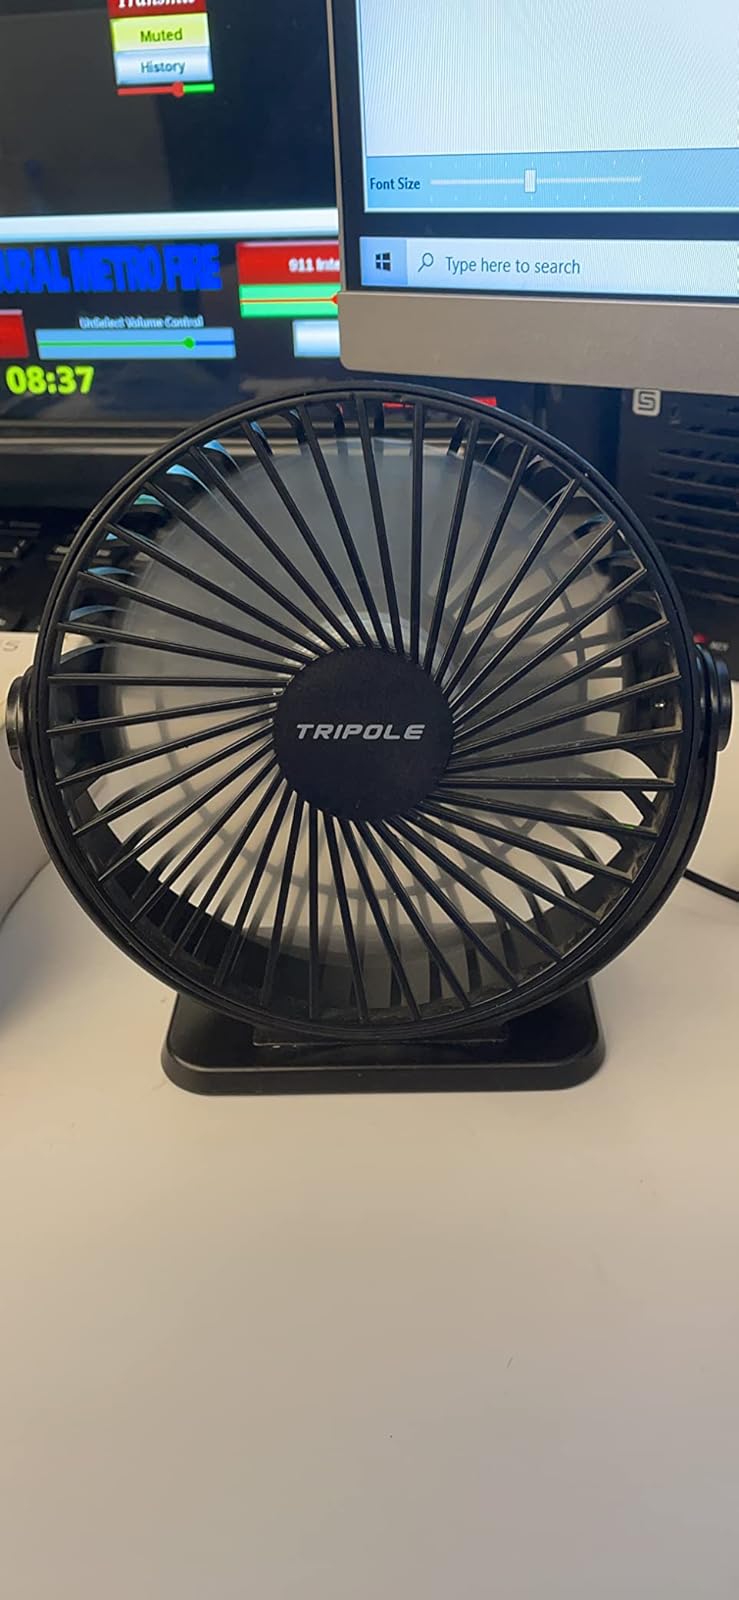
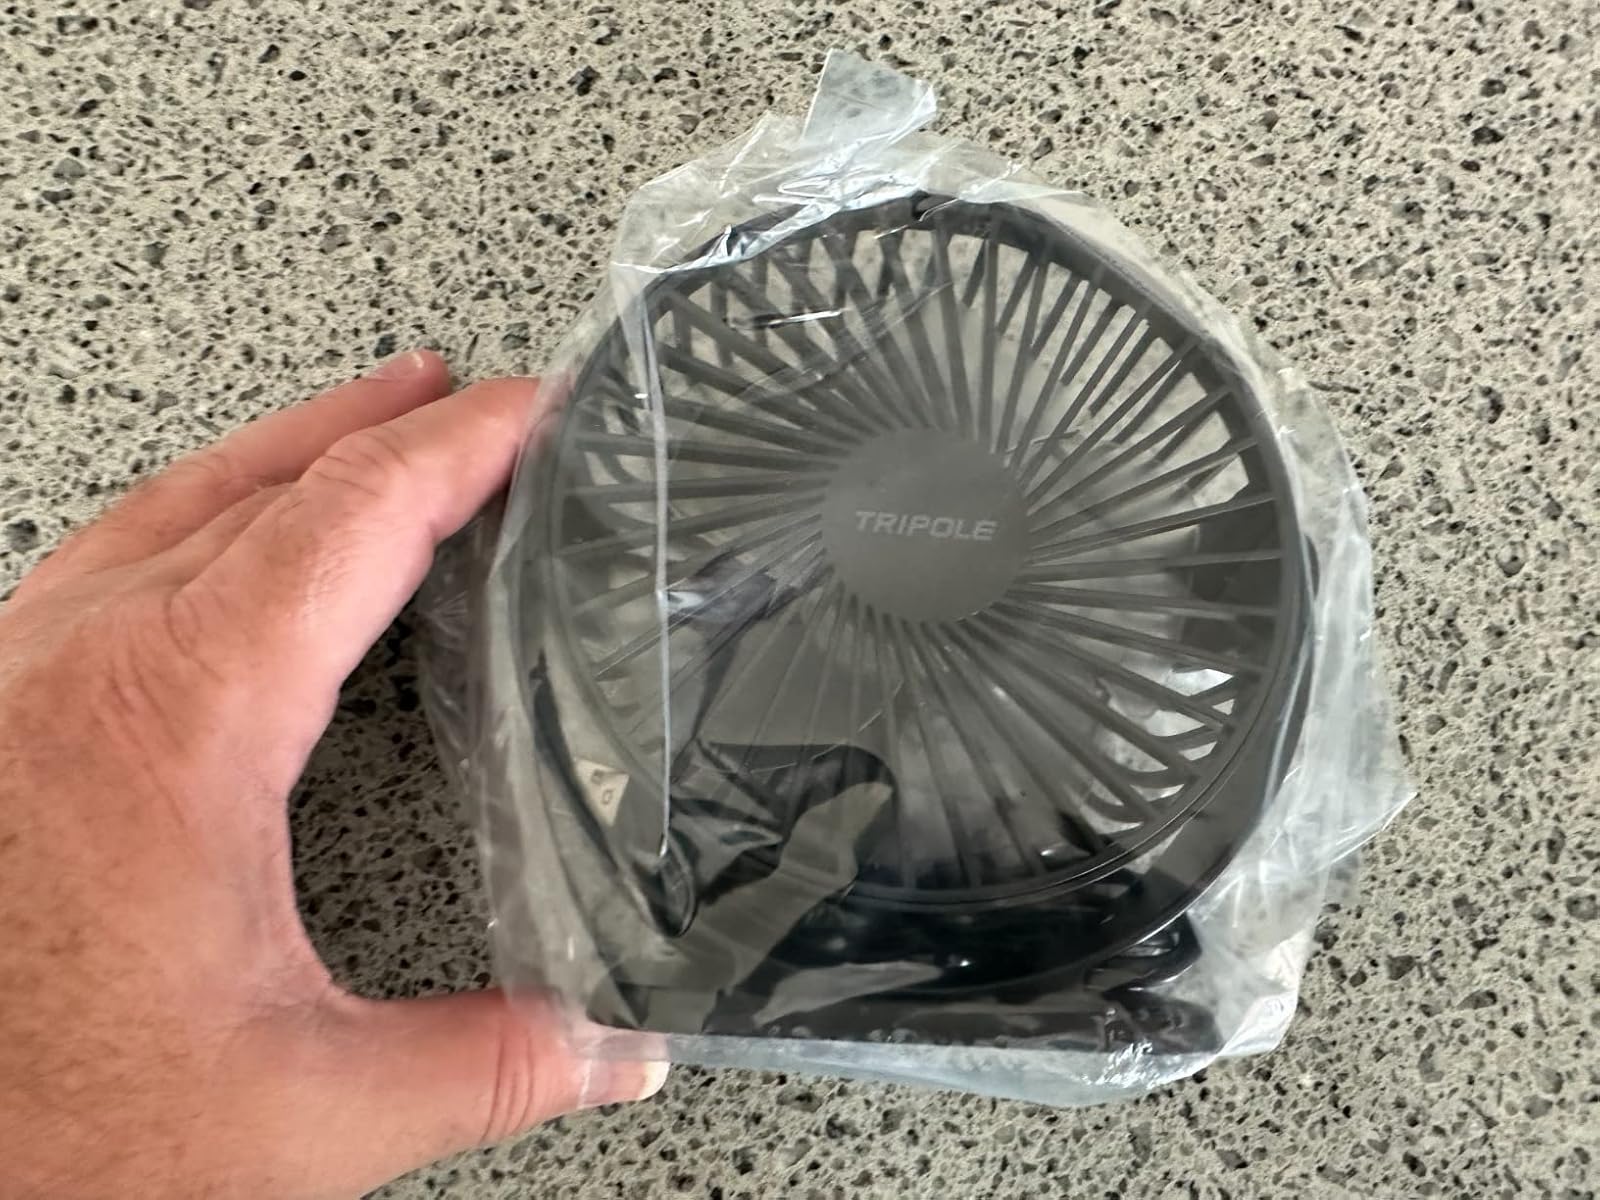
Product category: fan
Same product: yes